Sheldon Jackson

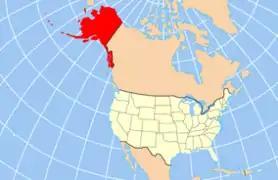
Map showing Alaska position relative to lower 48 states

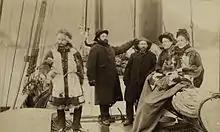
Sheldon Jackson, third from right, on USS "Bear" (1874)

Jackson found his major life's work in the new territory of Alaska. In 1867, US Secretary of State William H. Seward, during the administration of U.S. President Andrew Johnson, had negotiated the Alaska Purchase from Russia. The huge territory, with 20,000 miles of coastline, was initially called by many skeptics "Seward's Folly".